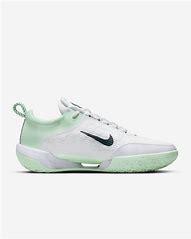
Brand: Nike
Model: Court Zoom NXT